Bioinformatics

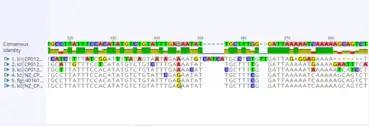
These are sequences being compared in a MUSCLE multiple sequence alignment (MSA). Each sequence name (leftmost column) is from various louse species, while the sequences themselves are in the second column.

There has been a tremendous advance in speed and cost reduction since the completion of the Human Genome Project, with some labs able to sequence over 100,000 billion bases each year, and a full genome can be sequenced for $1,000 or less.